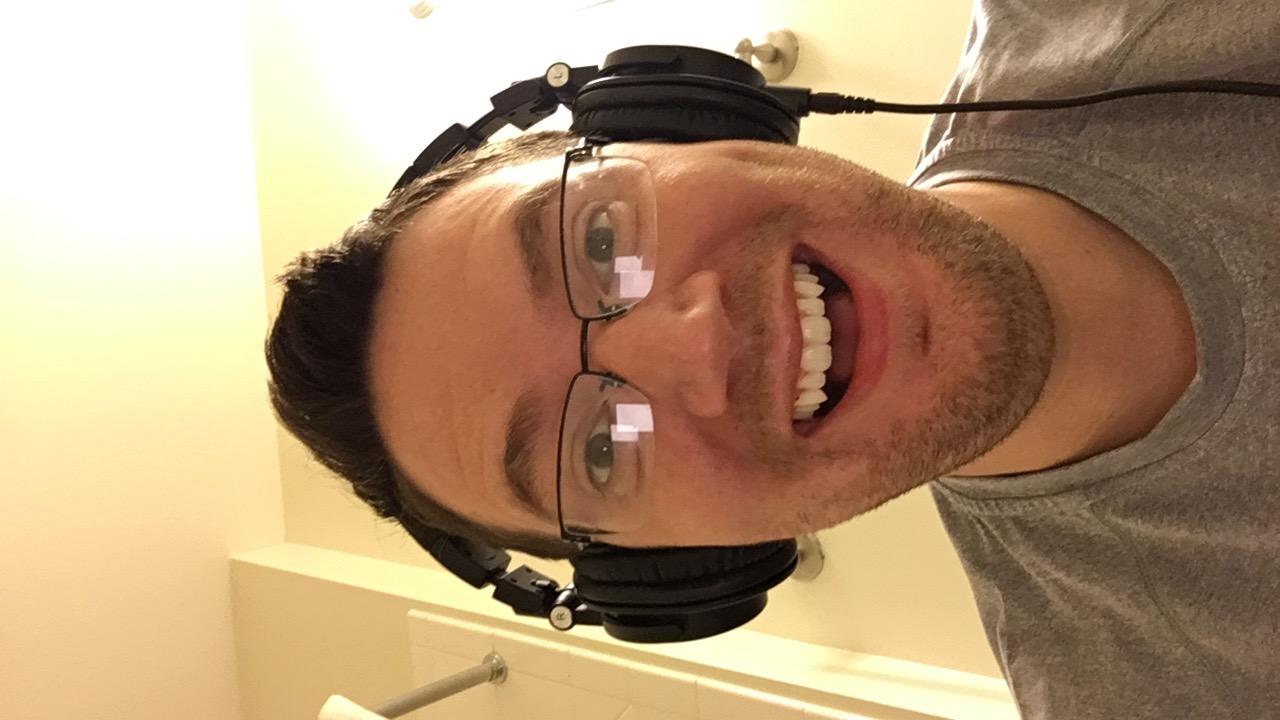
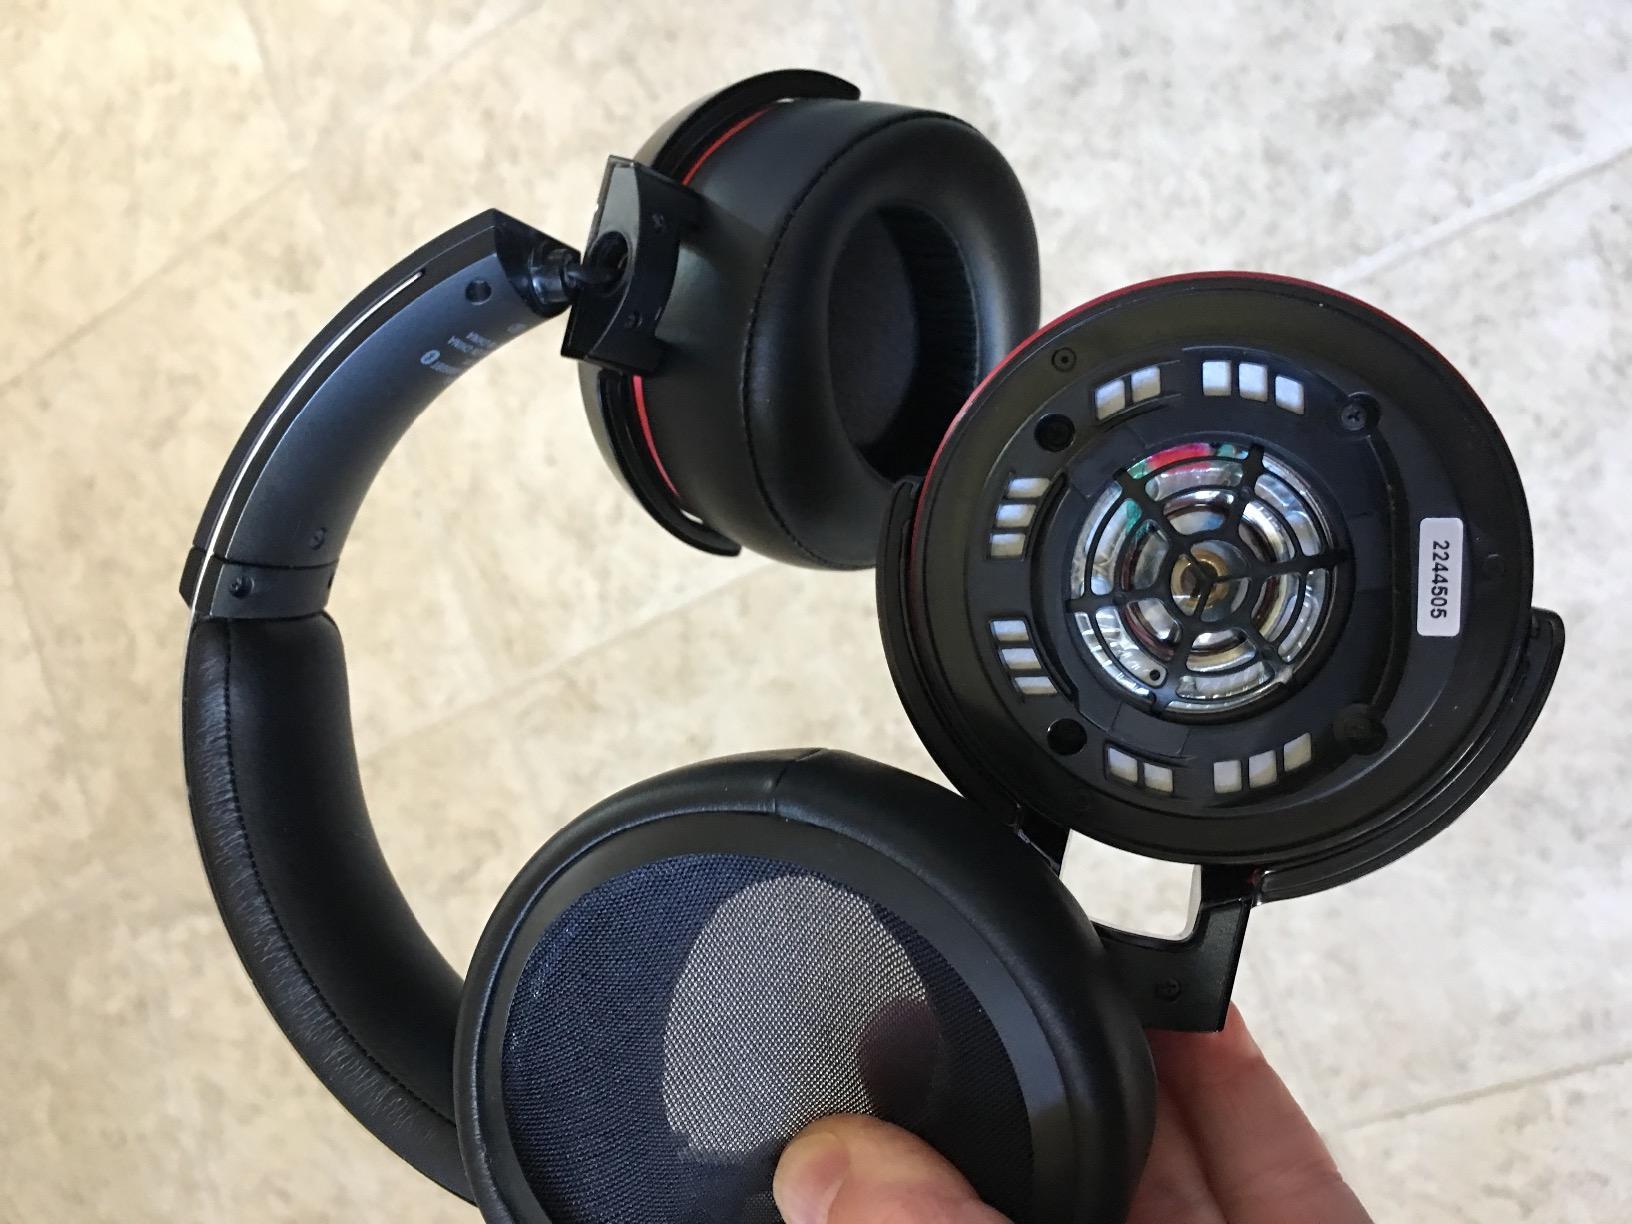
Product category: headphones
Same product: no